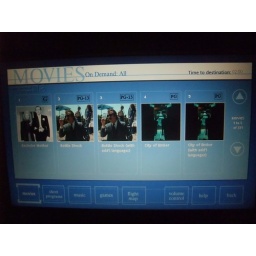
screen in the airplane